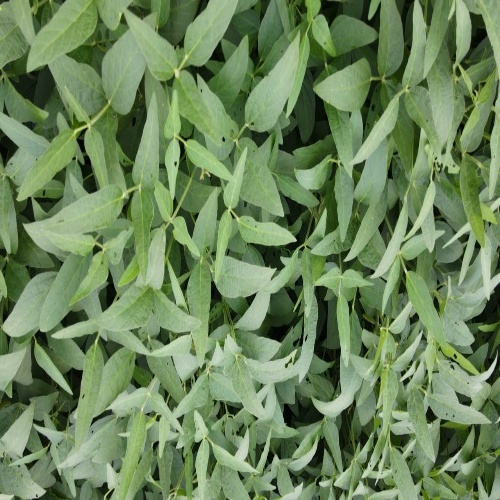
Label: Diabrotica_speciosa